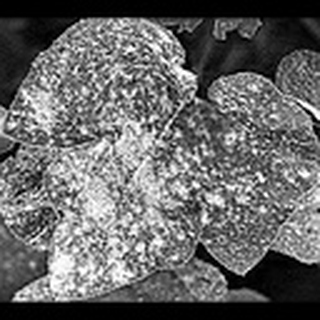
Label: cotton_powdery_mildew